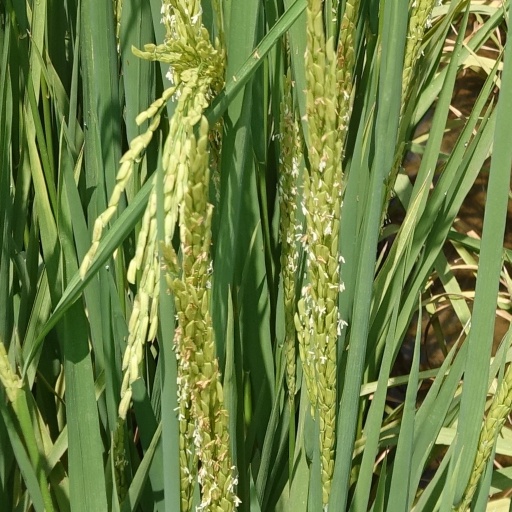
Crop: rice